Trophy hunting

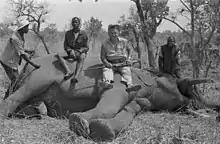
A hunter and local guides posing with an elephant they killed, 1970

Trophy hunting has been practiced in Africa for centuries. Popularized by British hunters and conservationists such as Frederick Selous, Walter Bell, and Samuel Baker, who hunted and collected animals for natural history museums in British colonies in Africa and India. This resulted in the development of a new form of tourism industry that generates many millions of revenue for Africa per year. One of the first renowned safaris recorded took place in the early 20th century by President Theodore Roosevelt and his son Kermit. Professional hunters such as Phillip Percival, Sydney Downey, and Harry Selby are among the first safari guides that contributed to molding the industry. The practice of trophy hunting predates that of ranch or farm hunting, but game ranches helped to legitimize trophy hunting as a facet of the tourism industry in Africa. The first game ranches in Africa were established in the 1960s and the concept quickly grew in proliferation. Statistics from 2000 illustrate that there were approximately 7,000 game farms and reservations operating within South Africa, established on about 16 million hectares of land in the country. Game ranches attract wealthy tourists interested in hunting, as well as foreign investors on a large scale.